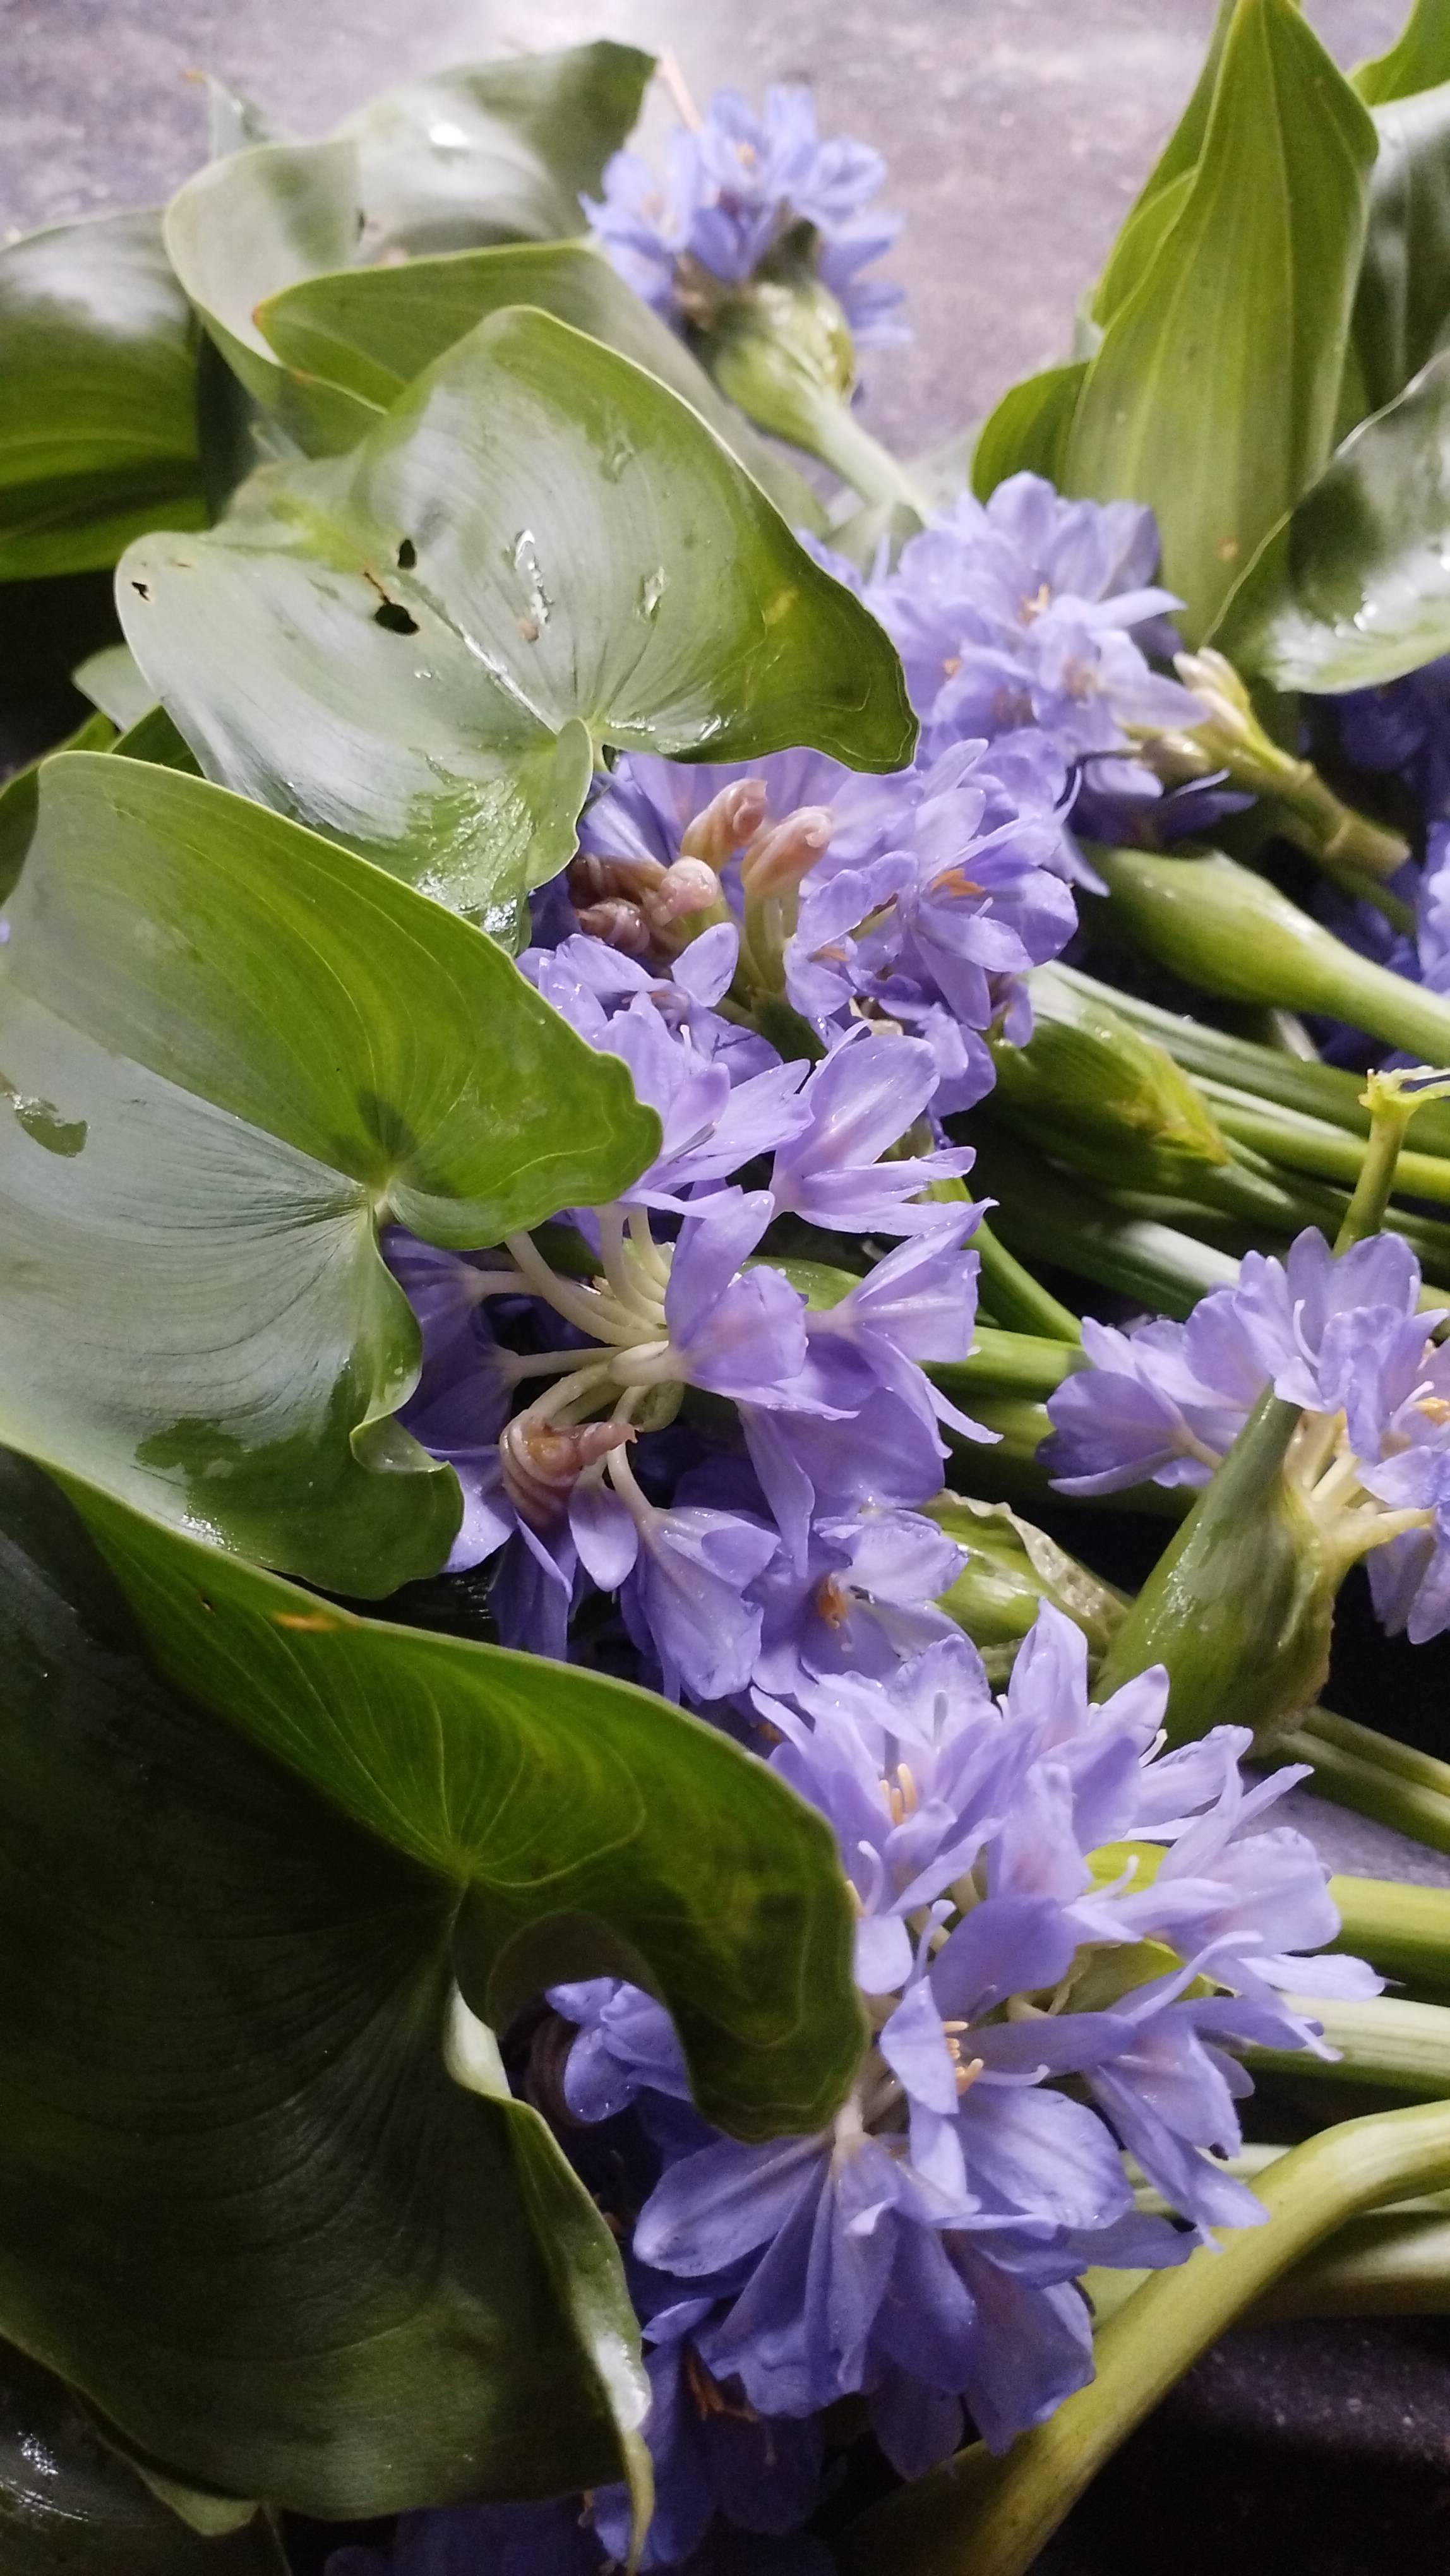
Species: Heartleaf False Pickerelweed (Monochoria korsakowii)